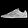
Label: Sneaker